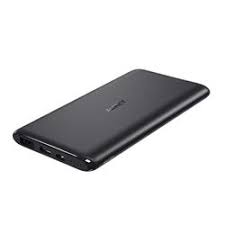
Waste category: battery